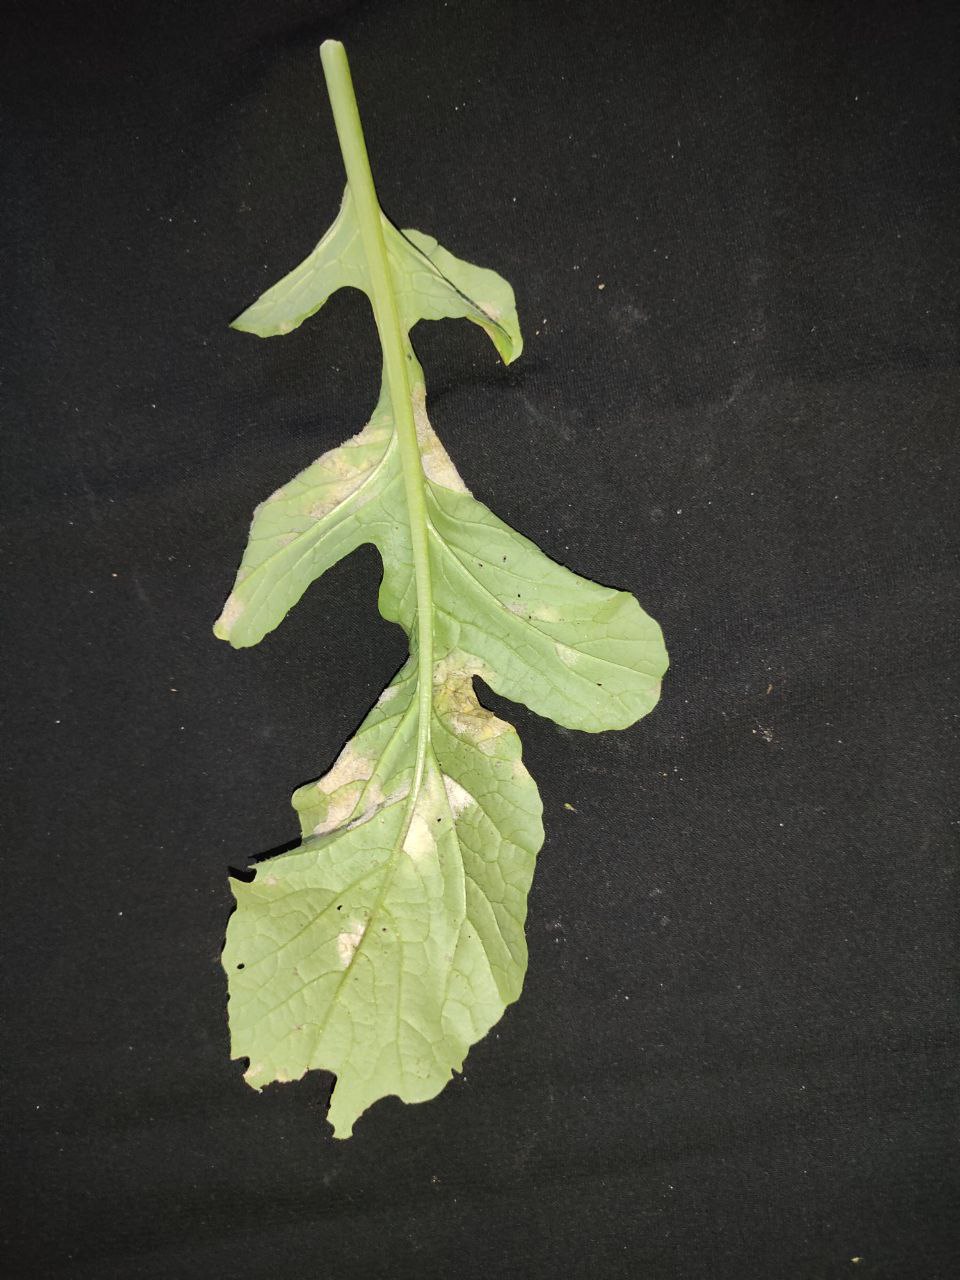
Label: Mosaic virus